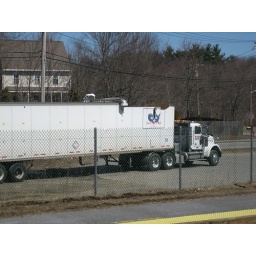
A truck that was nice enough to get stuck under a railroad bridge, delaying my train by an hour.